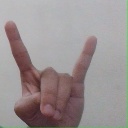
अक्षर: श